Stromile Swift

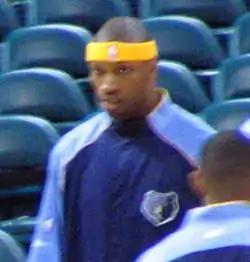
Swift in 2005

Stromile Emanuel Swift (born November 21, 1979) is an American former professional basketball player. He played college basketball for the LSU Tigers before being selected second overall by the Vancouver Grizzlies in the 2000 NBA draft. At 6'10" and 220 lbs, he played the power forward and center positions.